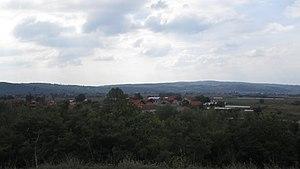
Razgojna est un village de Serbie situé sur le territoire de la Ville de Leskovac, district de Jablanica. Au recensement de 2011, il comptait 774 habitants.